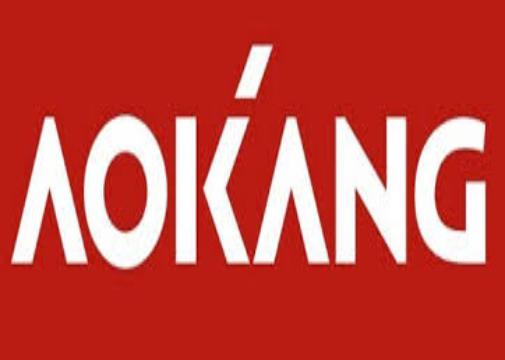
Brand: AOKANG
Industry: Clothes